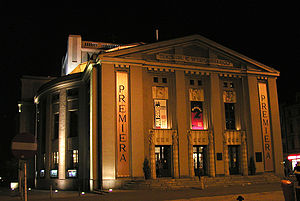
Katowice / Kultur og fritid
Schlesiens Teater
Katowice er en større by i den historiske region Øvre Schlesien i det sydlige Polen ved floderne Kłodnica og Rawa.